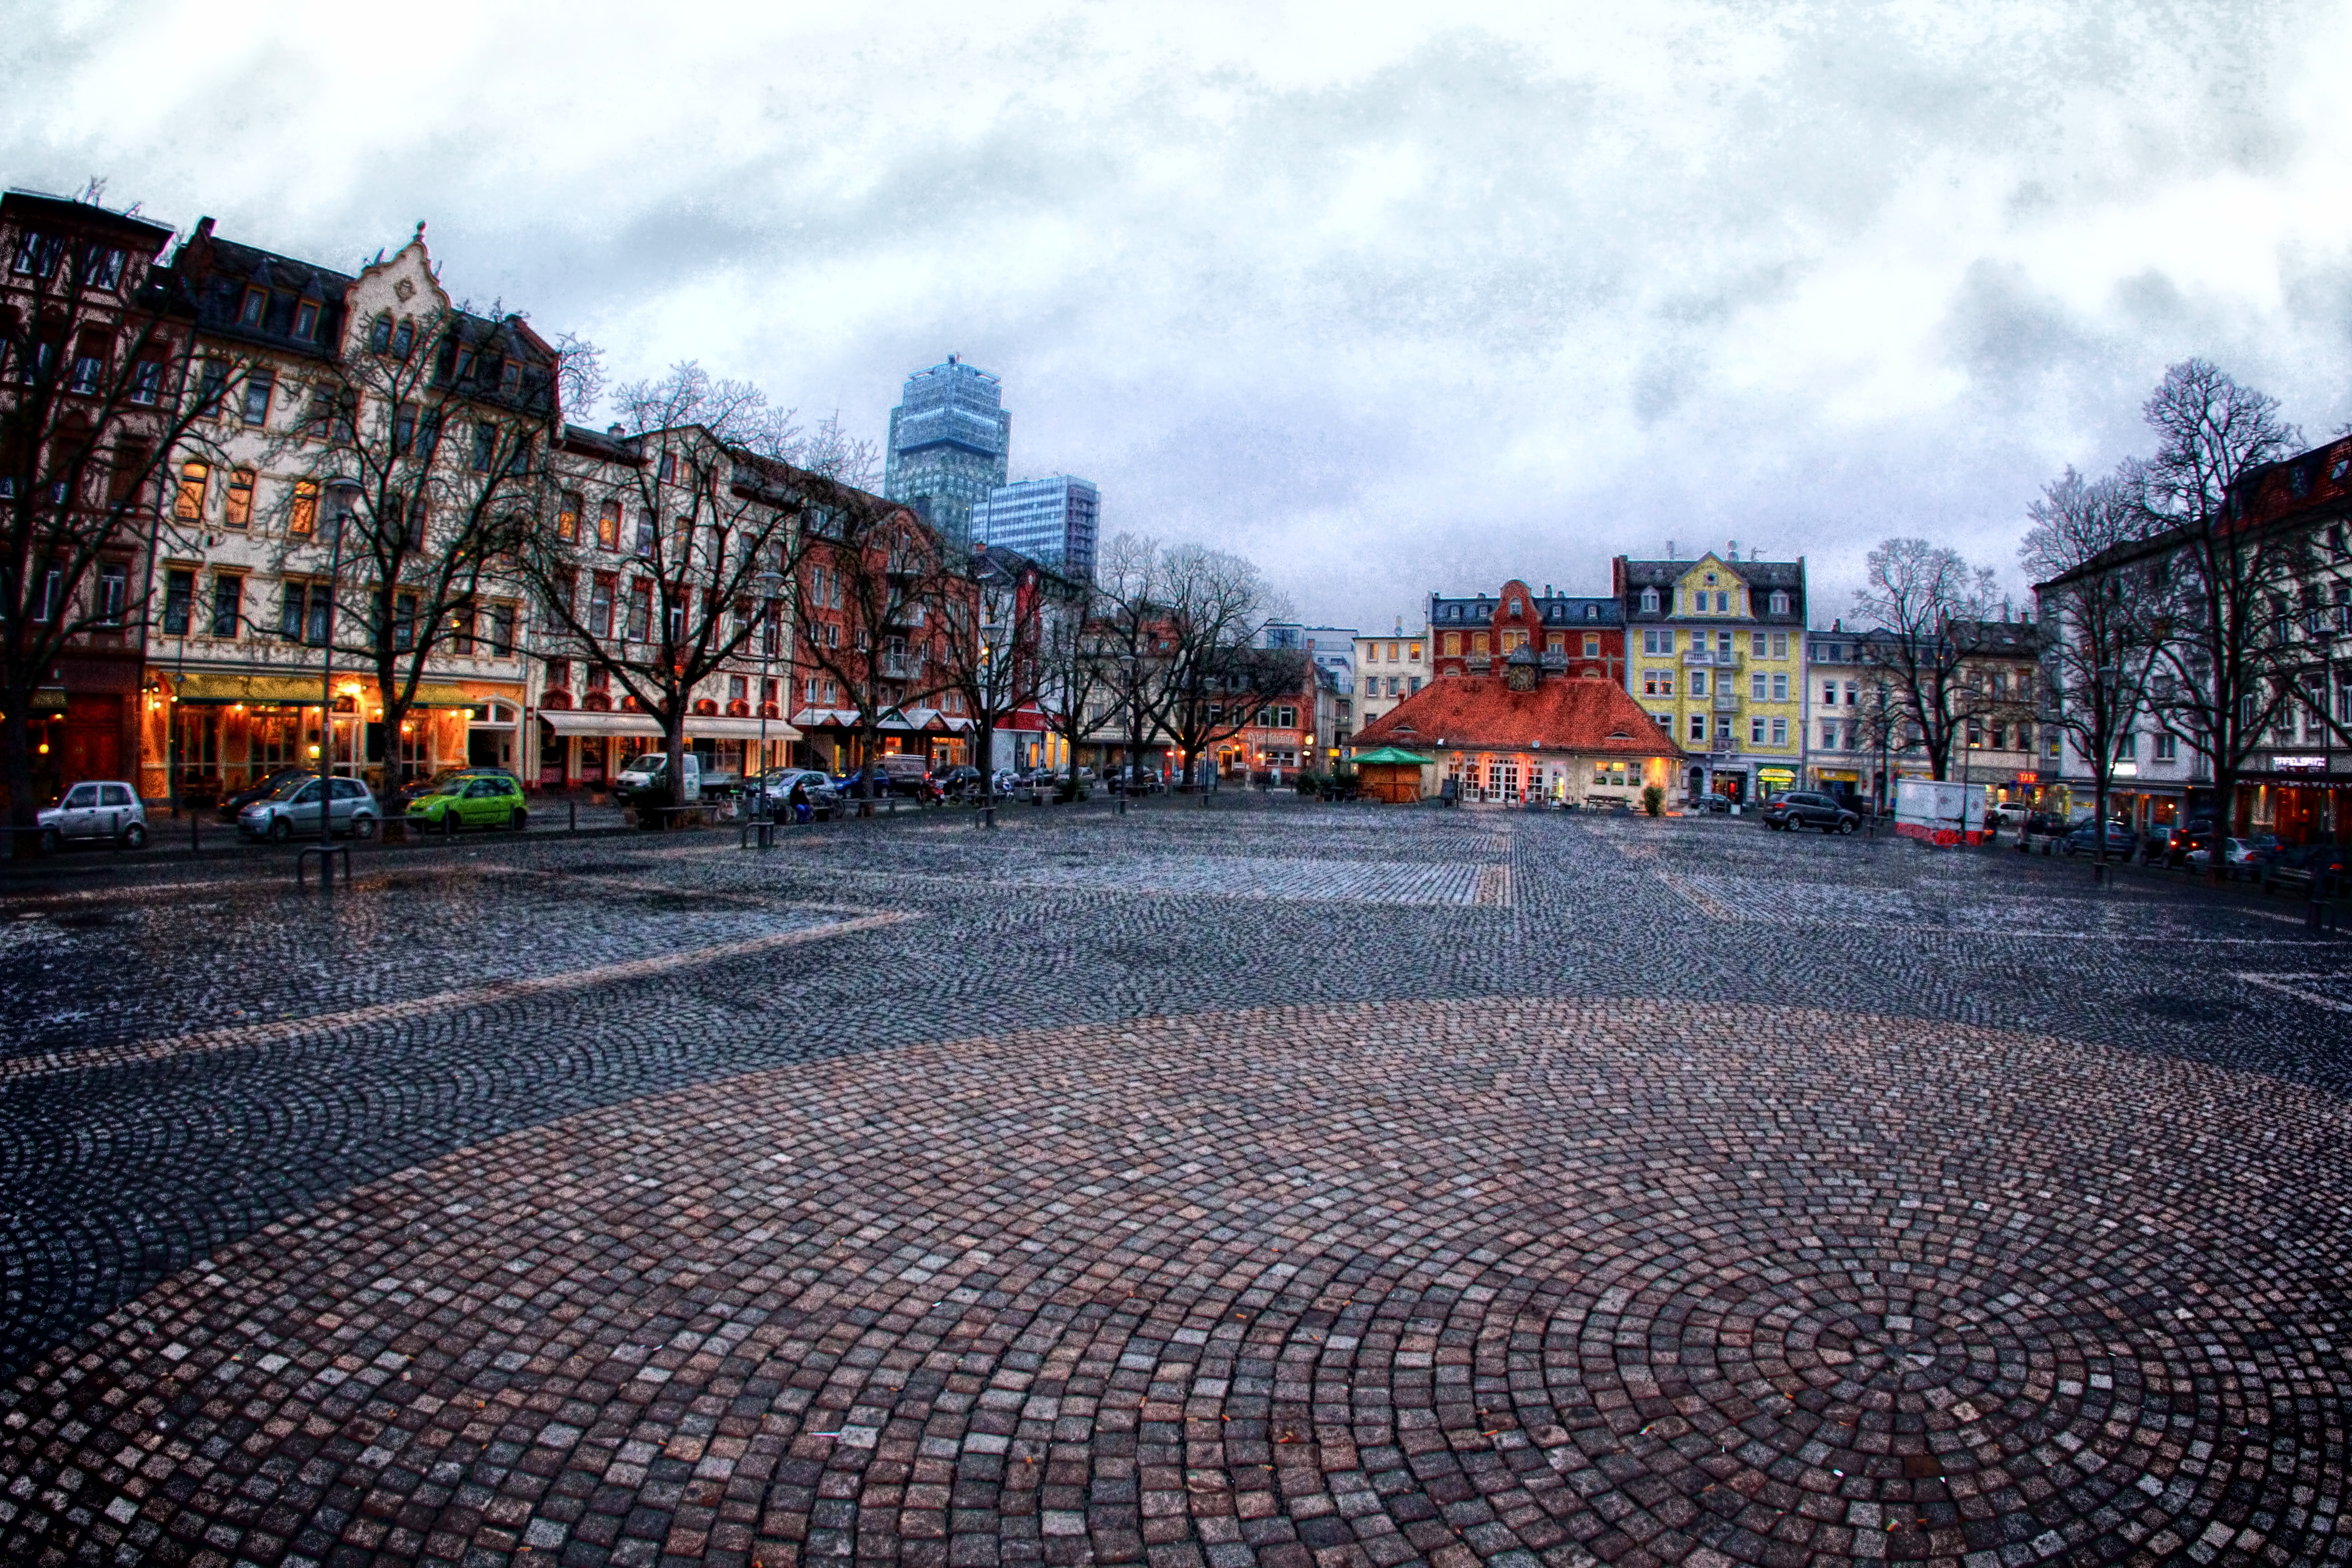
pedestrian, road, street, town, city, asphalt, walkway, cityscape, panorama, downtown, suburb, evening, lane, infrastructure, town square, neighbourhood, road surface, urban area, residential area, human settlement